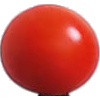
Label: Tomato Cherry Red 1